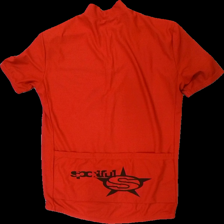
View: back
Type: T-shirt
Category: Men
Brand: Missing
Colors: Red, Black
Material: 100% polyester
Pattern: Logo print
Cut: Regular, Turtle neck
Season: All
Trend: Sports
Damage location: middle left
Damage 2 location: middle right
Damage 3 location: middle center
Price range: <50
Recommended usage: Export
Description: röd träningströja med dragkedja uppe, reklam loggor arm + bak
Comment: reklam logga